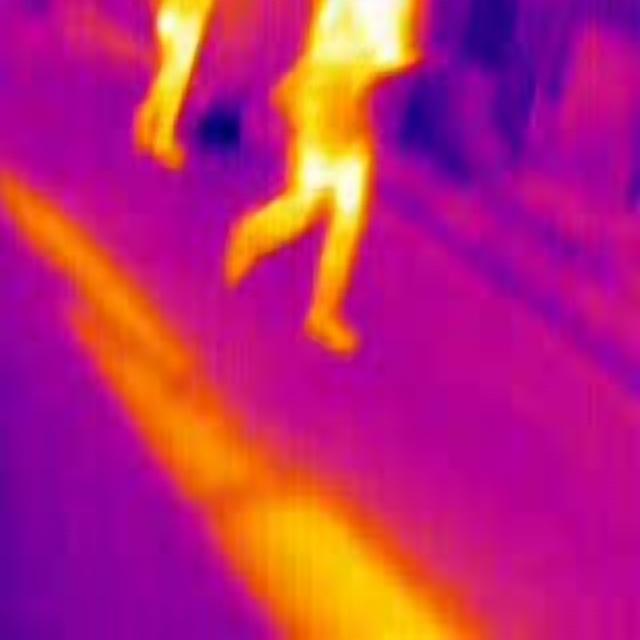
Detected objects:
label: person
label: person